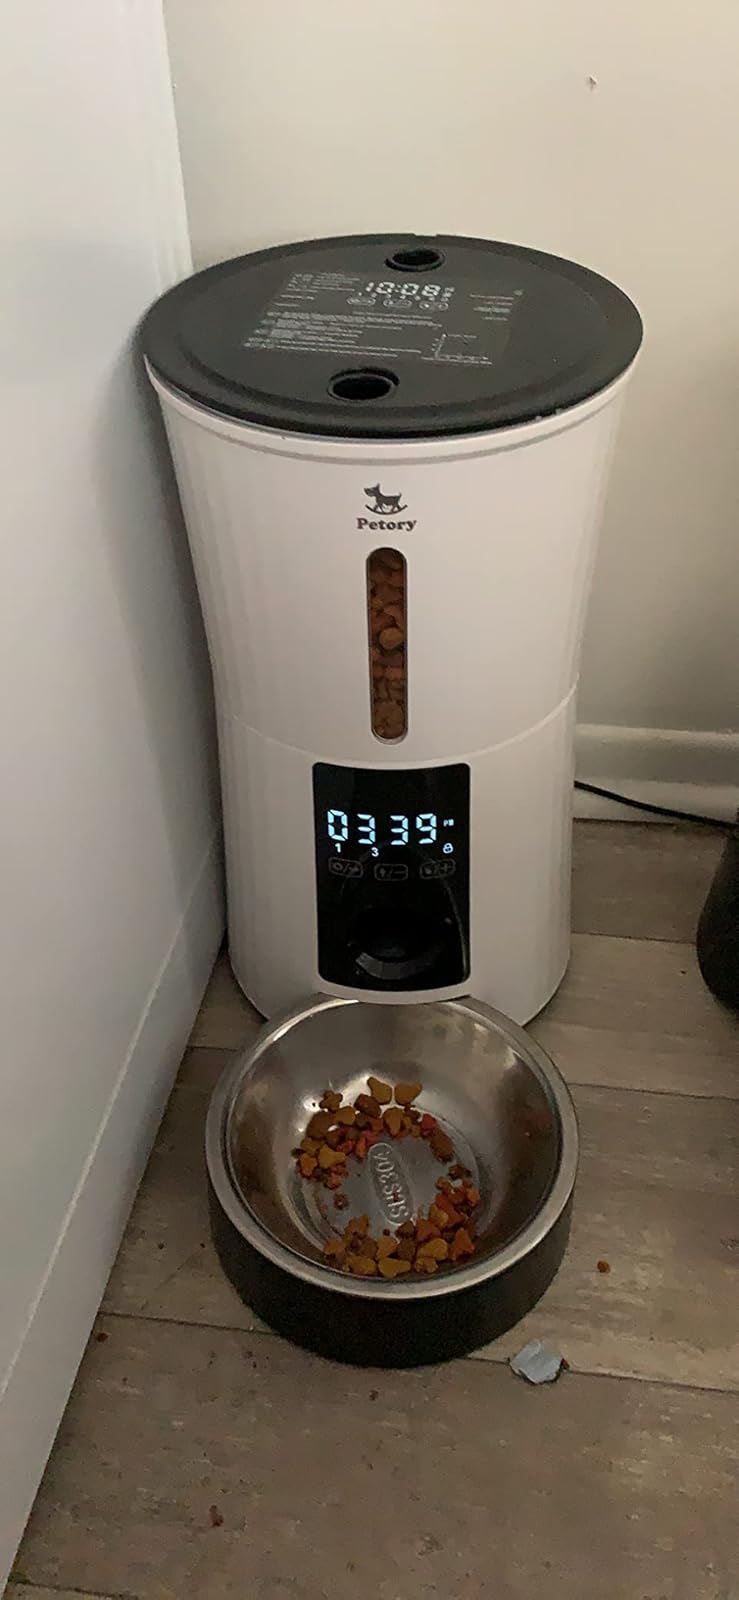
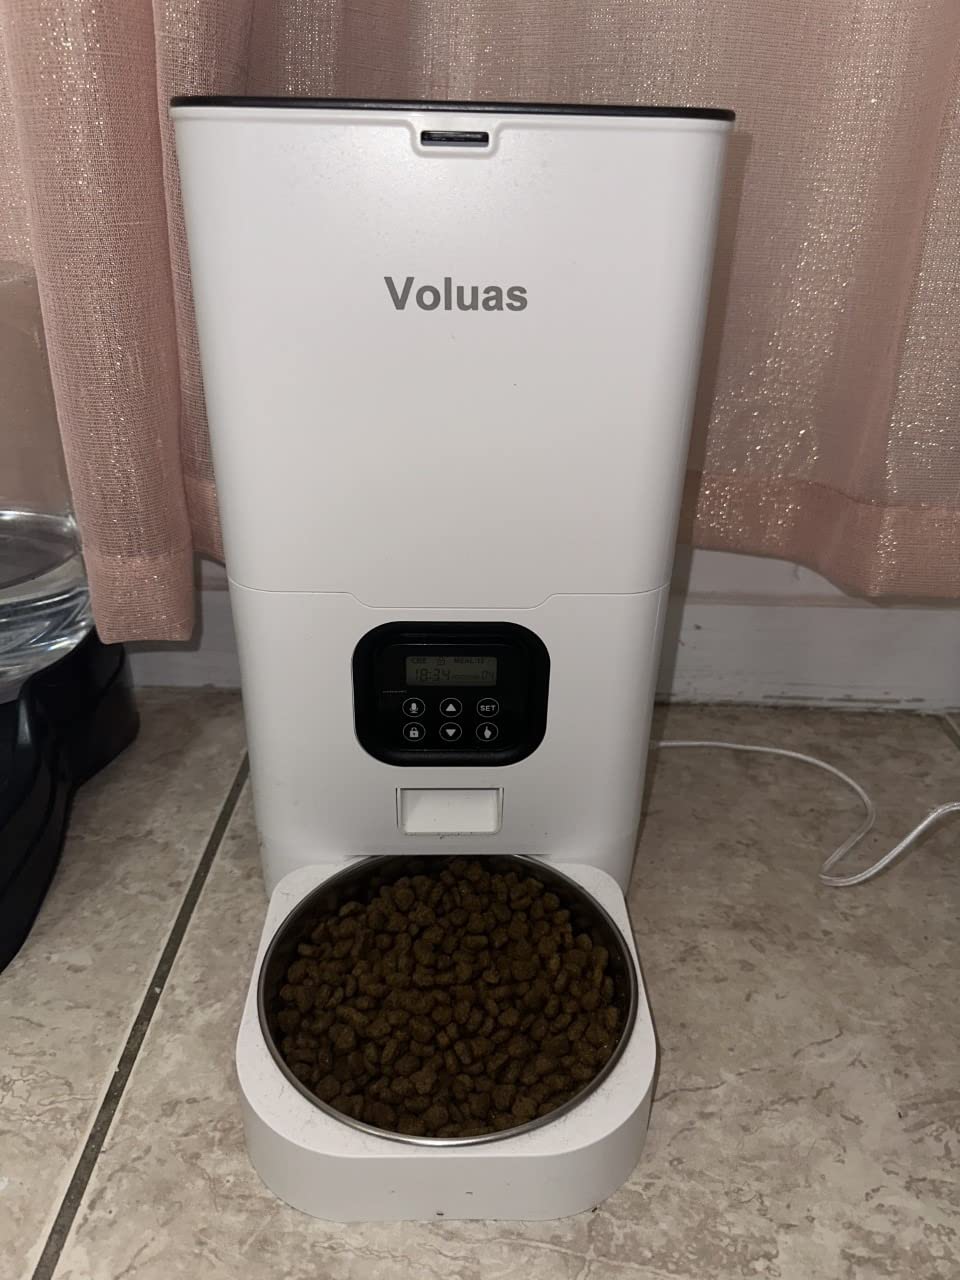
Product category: items_feeder
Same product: no